Samcheong-dong

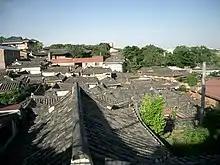
Samcheongdong traditional houses

Samcheong-dong is a "dong" (neighbourhood) of Jongno District, Seoul, South Korea. It lies north of Jongno and east of Gyeongbokgung. This hilly neighborhood is characterized by numerous small art galleries, shops, and restaurants. Visitors to the area can see restored hanok, Korean traditional-style houses. The Board of Audit and Inspection of Korea is located here. It is also home to several foreign government offices including the Vietnamese consulate.